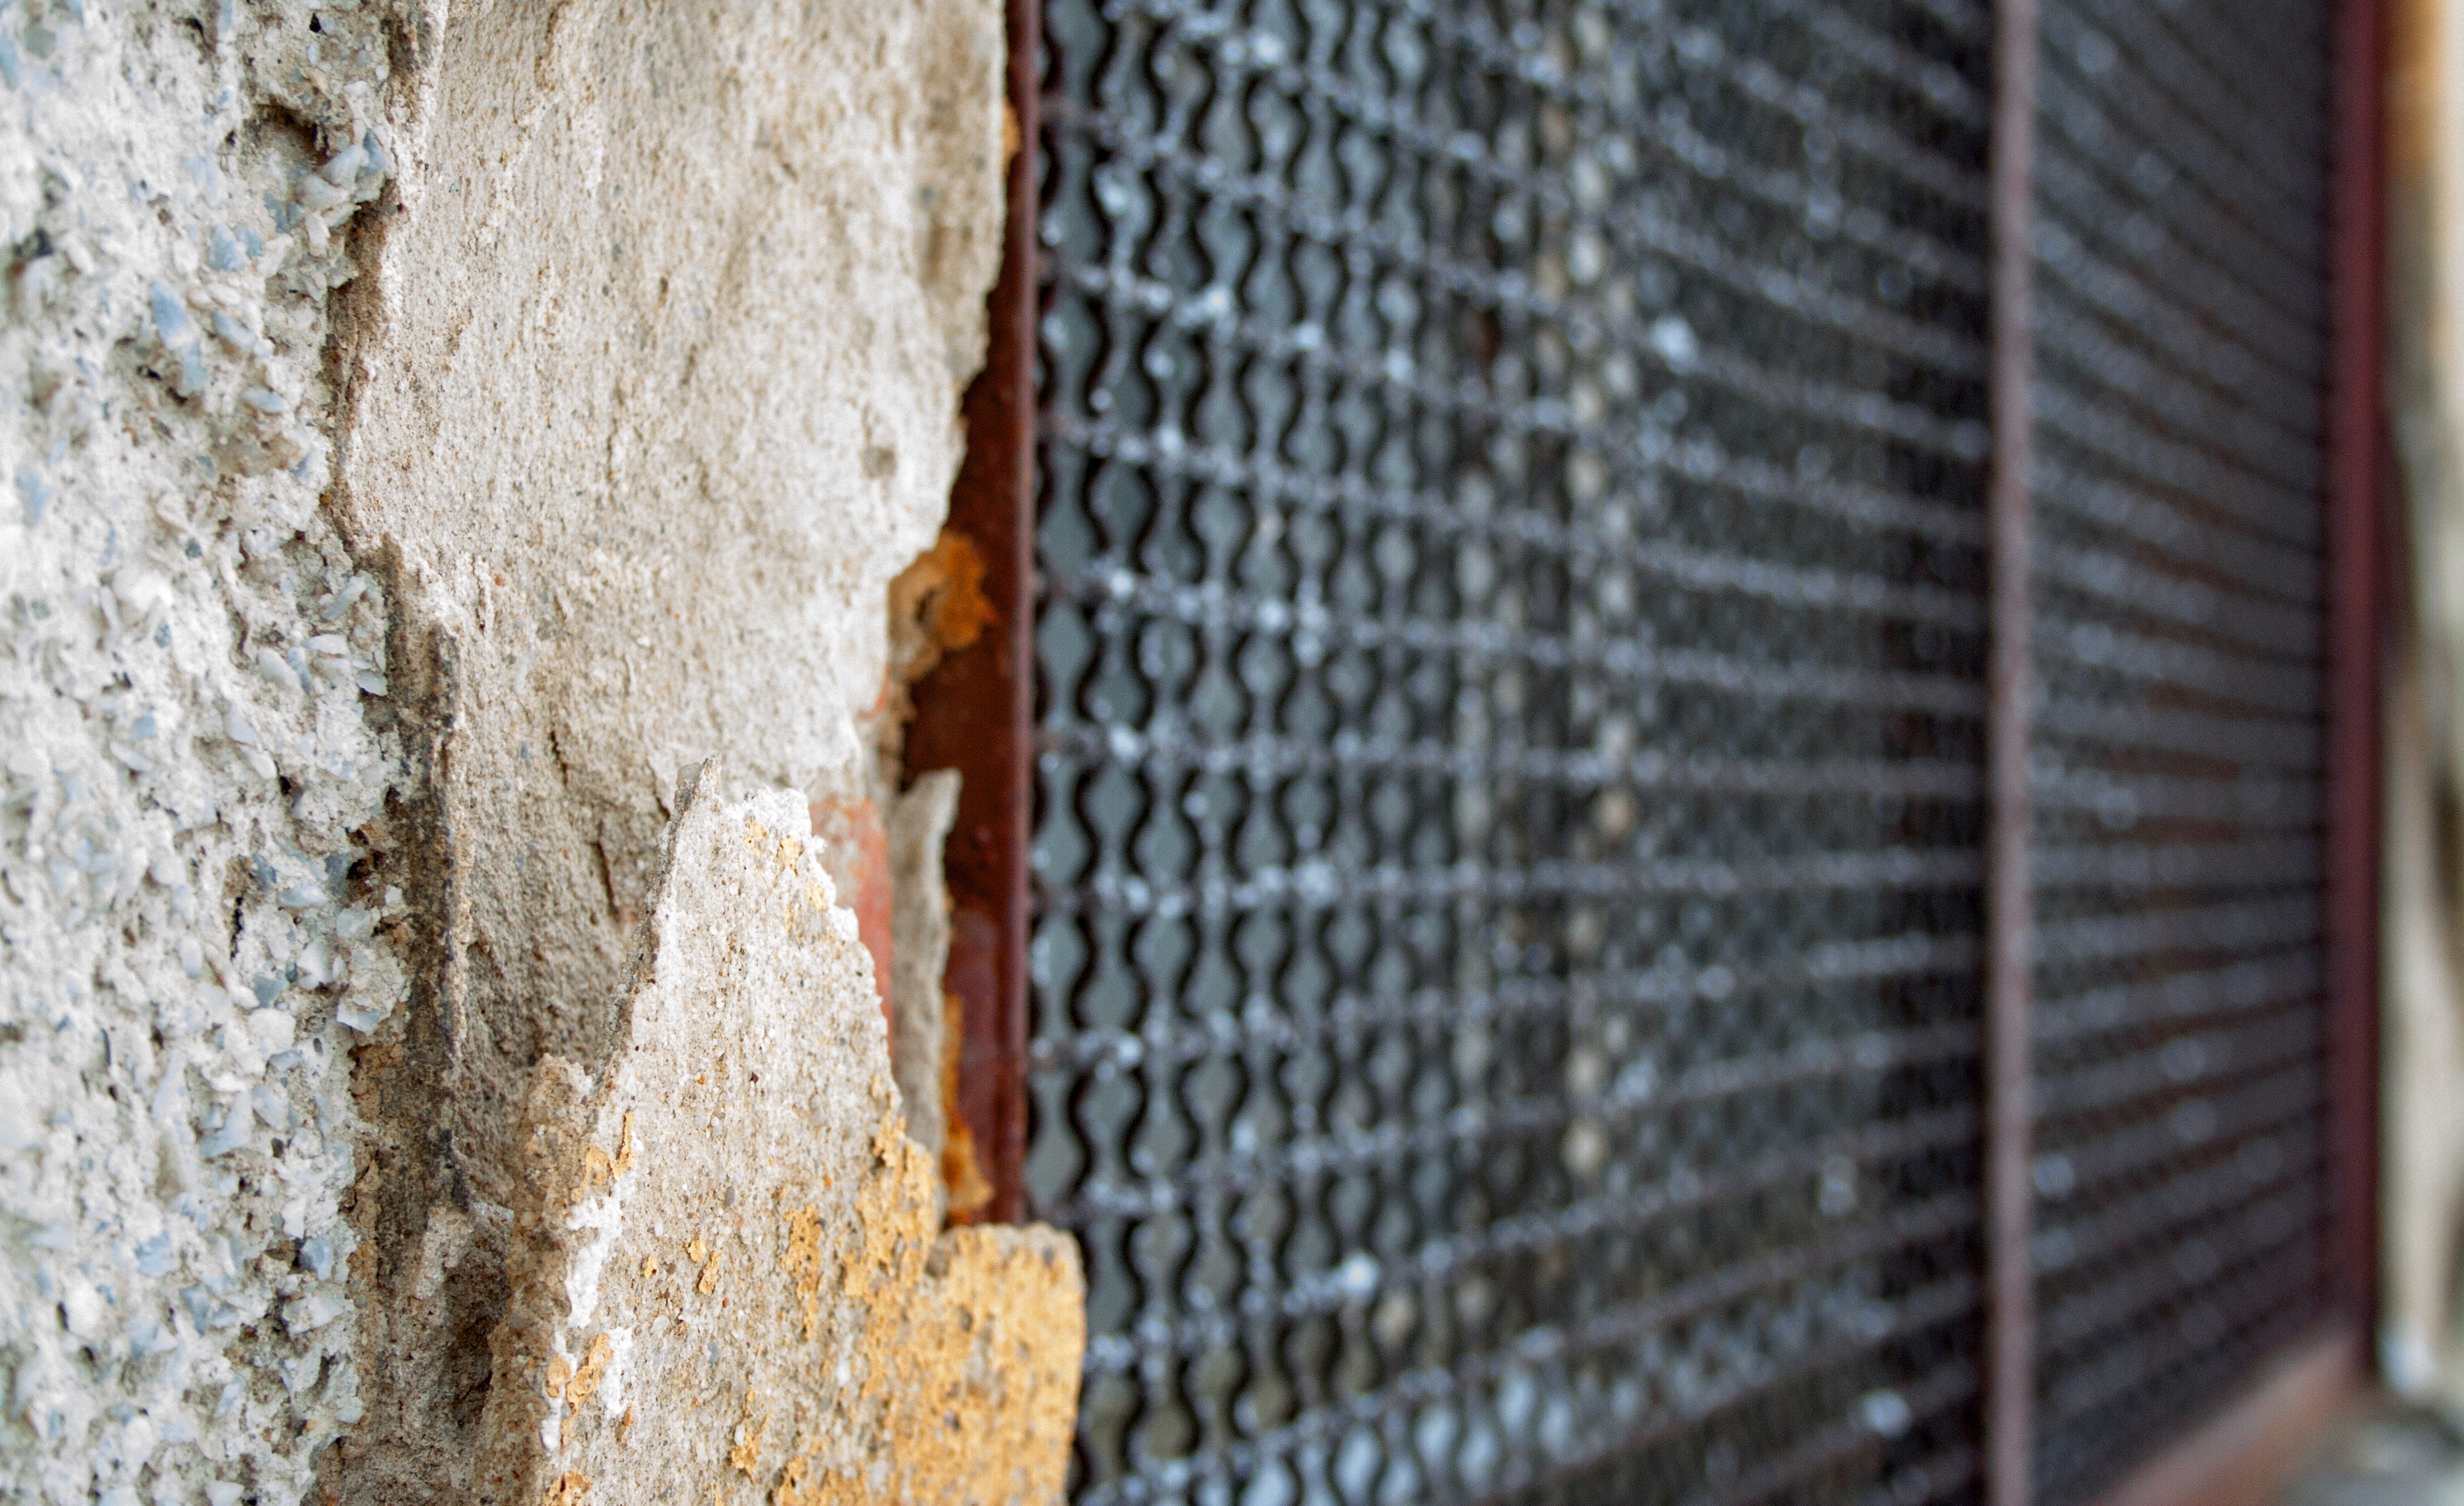
rock, structure, wood, texture, window, perspective, building, old, home, wall, stone, rustic, color, macro, facade, stone wall, lonely, brick, material, grey, stones, background, walls, prison, grid, caught, masonry, backgrounds, window covering, rustika